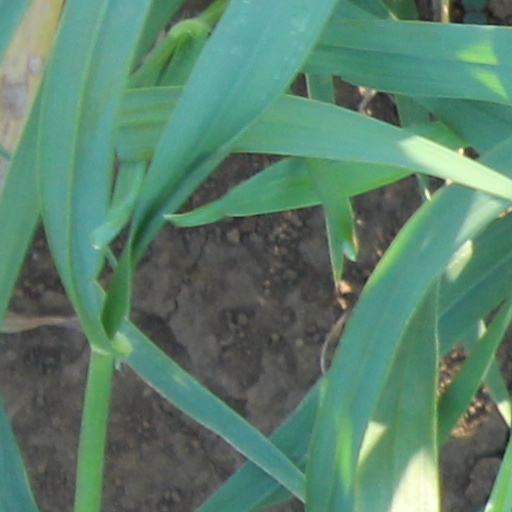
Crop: wheat